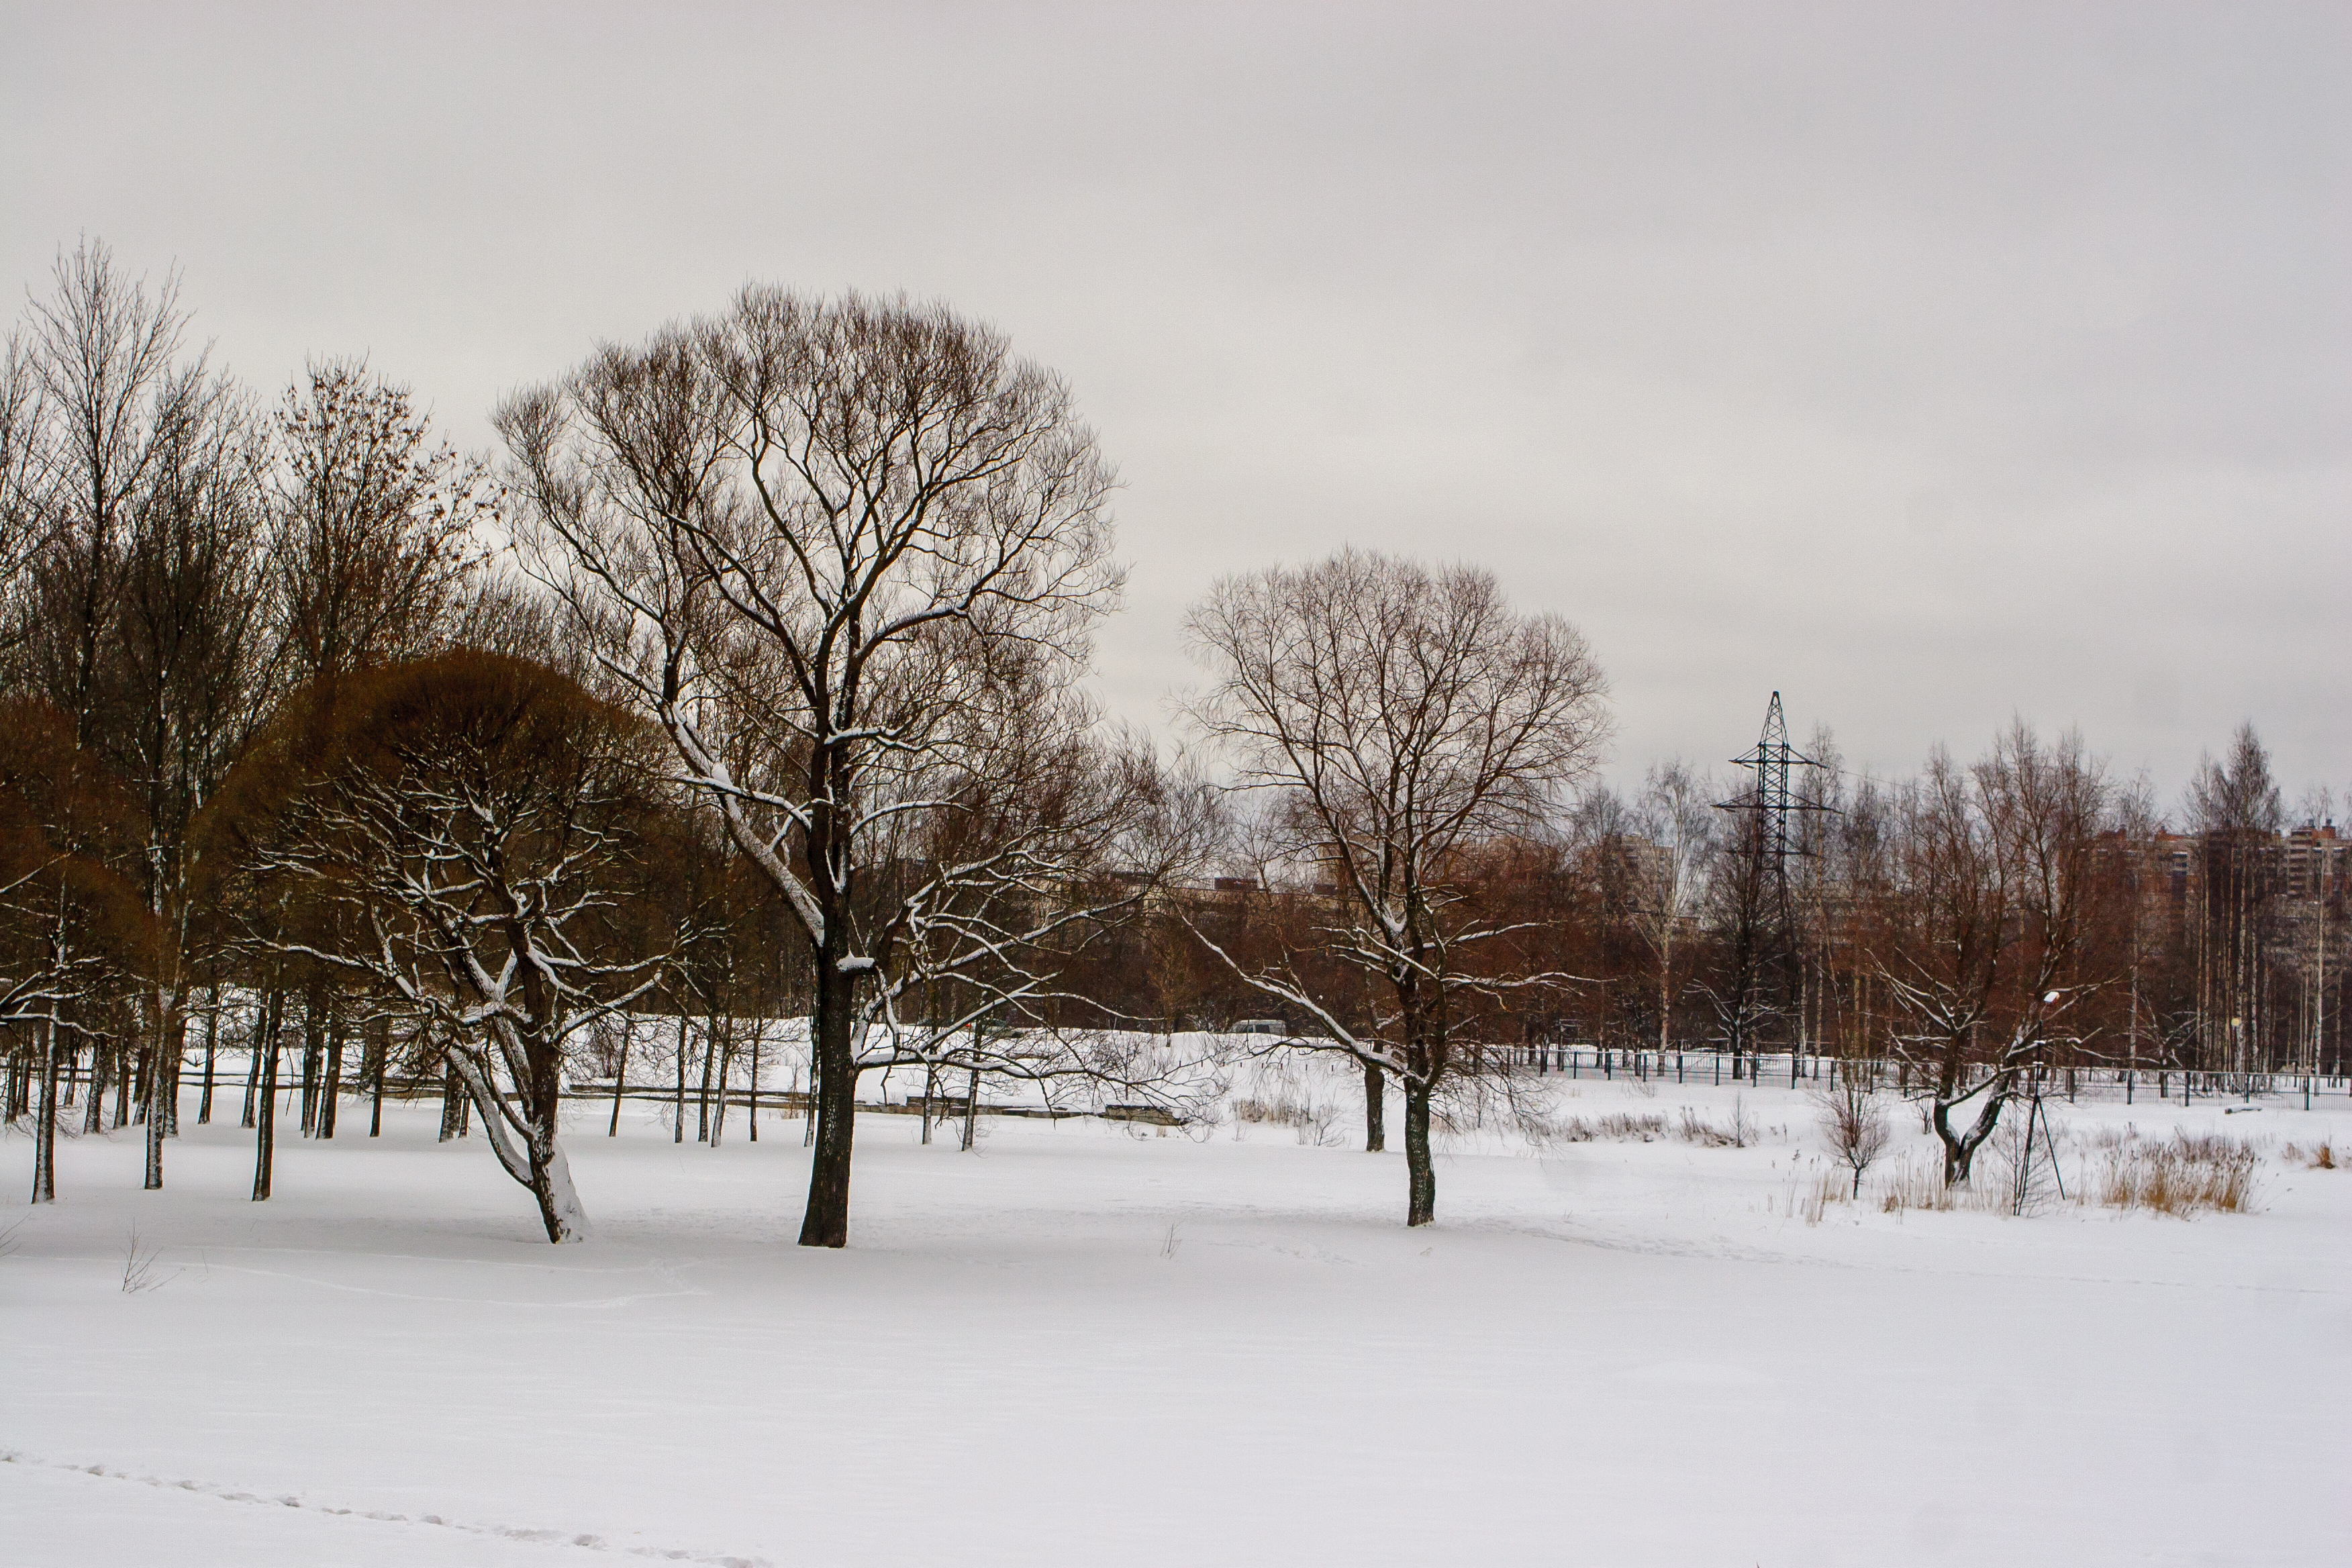
images, sky, plant, snow, natural landscape, twig, branch, tree, wood, grey, freezing, trunk, atmospheric phenomenon, cloud, landscape, Tints and shades, horizon, forest, precipitation, monochrome photography, event, frost, winter, monochrome, evening, grass, plant stem, mist, reflection, field, symmetry